Václav Hladík

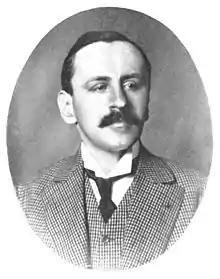
Václav Hladík

Václav Hladík (August 22, 1868 in Prague - April 29, 1913 in Prague) was a Czech novelist, journalist and translator. Being prolific and somewhat popular in his time, his name and works later fell into obscurity.